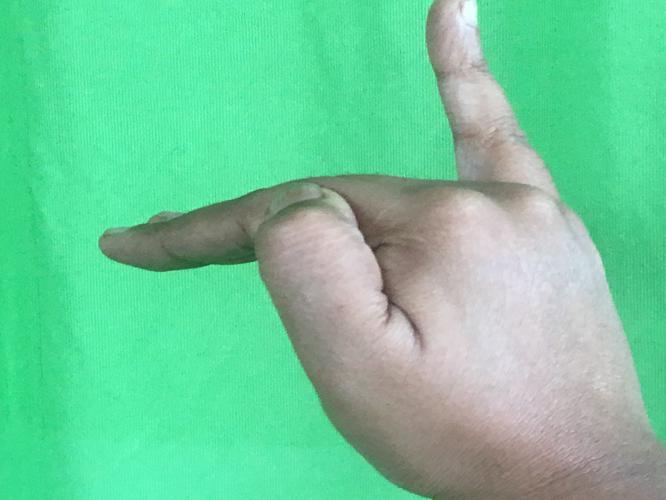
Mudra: Hamsapaksha
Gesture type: double_hand